Sir Henry Wilson, 1st Baronet

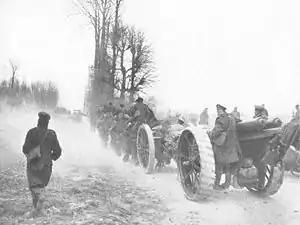
Operation Michael: British troops retreat, March 1918

Robertson suggested once again that Wilson should return to commanding a corps, but Foch thought this a poor use of his talents. Haig's diary states that Painlevé had told Lloyd George that Wilson was no longer "persona grata" with the French government. Wilson returned to London to sound out opinion about resigning and nobody tried to dissuade him. Whilst he was in London Lloyd George asked him to brief the War cabinet individually then collectively with his advice that Britain try for some military or diplomatic success to drive Turkey or Bulgaria out of the war. On return to France Wilson declined Haig's offer to command XIII Corps. Wilson then took a tour of the French line all the way down to the Swiss frontier, and was concerned that revolution seemed a possibility in France. He attempted to get a final interview with Painlevé but left after being kept waiting in a lobby with "a pronounced whore". He had a meeting with Haig, who was encouraged by the recent success at Messines, and agreed with Haig's plan for a major offensive in Flanders provided the weather remained favourable (Wilson was "absolutely convinced that we should attack all we could right up to the time of the mud")